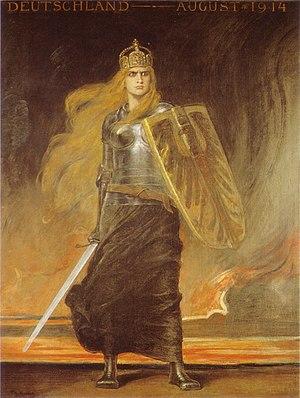
L’histoire militaire de l’Allemagne couvre plus d’un millénaire d’Histoire à travers l’Allemagne, l’Europe et les anciennes colonies allemandes.
Les causes de la Première Guerre mondiale sont complexes et actuellement toujours débattues. Guerre de coalition à l'échelle européenne, ce conflit entraîne la mort de plus de 18 millions de personnes et 20 millions de blessés. Depuis le déclenchement de ce conflit, les intellectuels, les militants politiques et les historiens se sont penchés sur ces causes, entraînant l'existence d'une historiographie nombreuse et variée. On peut distinguer, dans la diversité des causes, les causes immédiates, le casus belli du 28 juin 1914, découlant du problème rencontré par la Double Monarchie avec l'irrédentisme slave du Sud autour de la Serbie, et les causes plus profondes, de nature politique, économique et sociale. La multiplicité de ces causes pousse les historiens à proposer différentes interprétations, parfois en contradiction les unes avec les autres.
L'Empire allemand est le régime politique de l'Allemagne de 1871 à 1918. État-nation historique de l'Allemagne, l'Empire allemand est une monarchie parlementaire autoritaire avec une organisation territoriale fédérale.
Cet article donne la chronologie des événements militaires du mois d'août 1914, premier mois de la Première Guerre mondiale.
Germania était considérée, en particulier au XIXᵉ siècle, comme la personnification de la nation allemande, de la Germanie.